Sisimiut

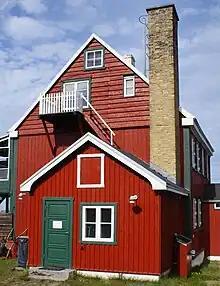
The former Colonial Manager's Home, now part of the Sisimiut Museum

Although rainfall is low, Sismiut has abundant natural supplies of fresh, drinkable surface water, collected from a reservoir under Alanngorsuaq. Water is also pumped to the waterworks from another lake around 2.5 kilometers away in the mountains. The water mains are preinsulated and electrically heated to supply the residents during the winter months. The water supply network is capable of producing some 882,000 cubic meters of water per year; two water-supplying lakes by the town have a combined annual minimum capacity of more than 7.2 million cubic meters.